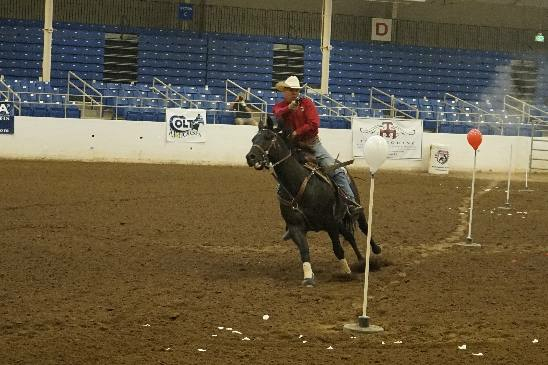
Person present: Yes